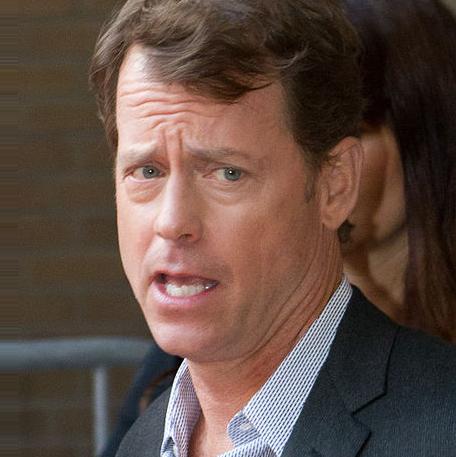
Age: 48